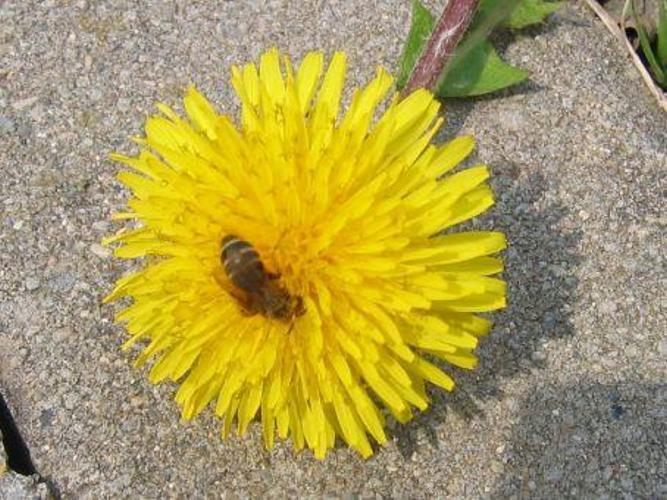
Flower: Dandelion